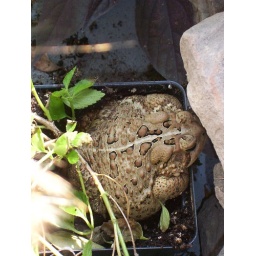
pudge in his humble aboad, a flower pot on my porch.